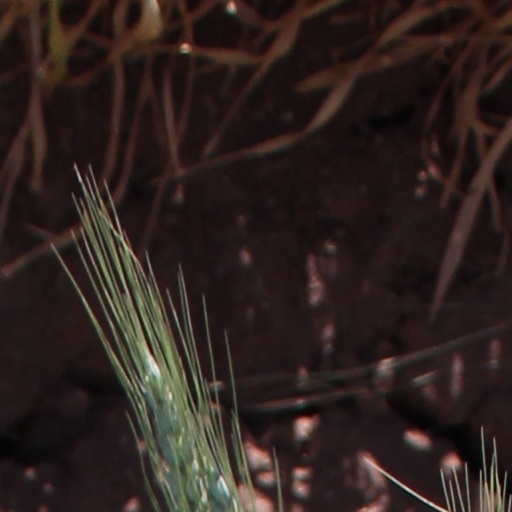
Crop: wheat